Holy Trinity Icon

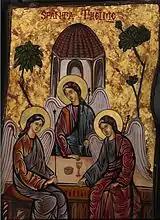
Modern Romanian icon of the Old Testament Trinity closely follows Rublev's iconography

The New Testament Trinity subject may actually be introduced into any icon where Christ is shown: for this purpose, the painter needs only to add the Father and the dove at the upper side of the icon.